Tourism in Egypt

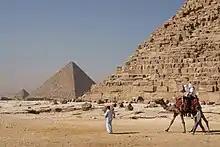
Tourists riding an Arabian camel in front of Pyramid of Khafre. The Giza Necropolis is one of Egypt's main tourist attractions.

Major tourist destinations include the millennia-old monuments in the Nile Valley. Principal among them are the Pyramids and Great Sphinx at Giza, the Abu Simbel temples south of Aswan and the Karnak Temple Complex and Valley of the Kings near Luxor. Attractions in Cairo include the Cairo Museum and the Mosque of Muhammad Ali Pasha. The coast of the Sinai Peninsula has well-visited seaside resorts, in addition to Hurghada City on the Red Sea coast and the Famous El Gouna Resort 25 km Hurghada.